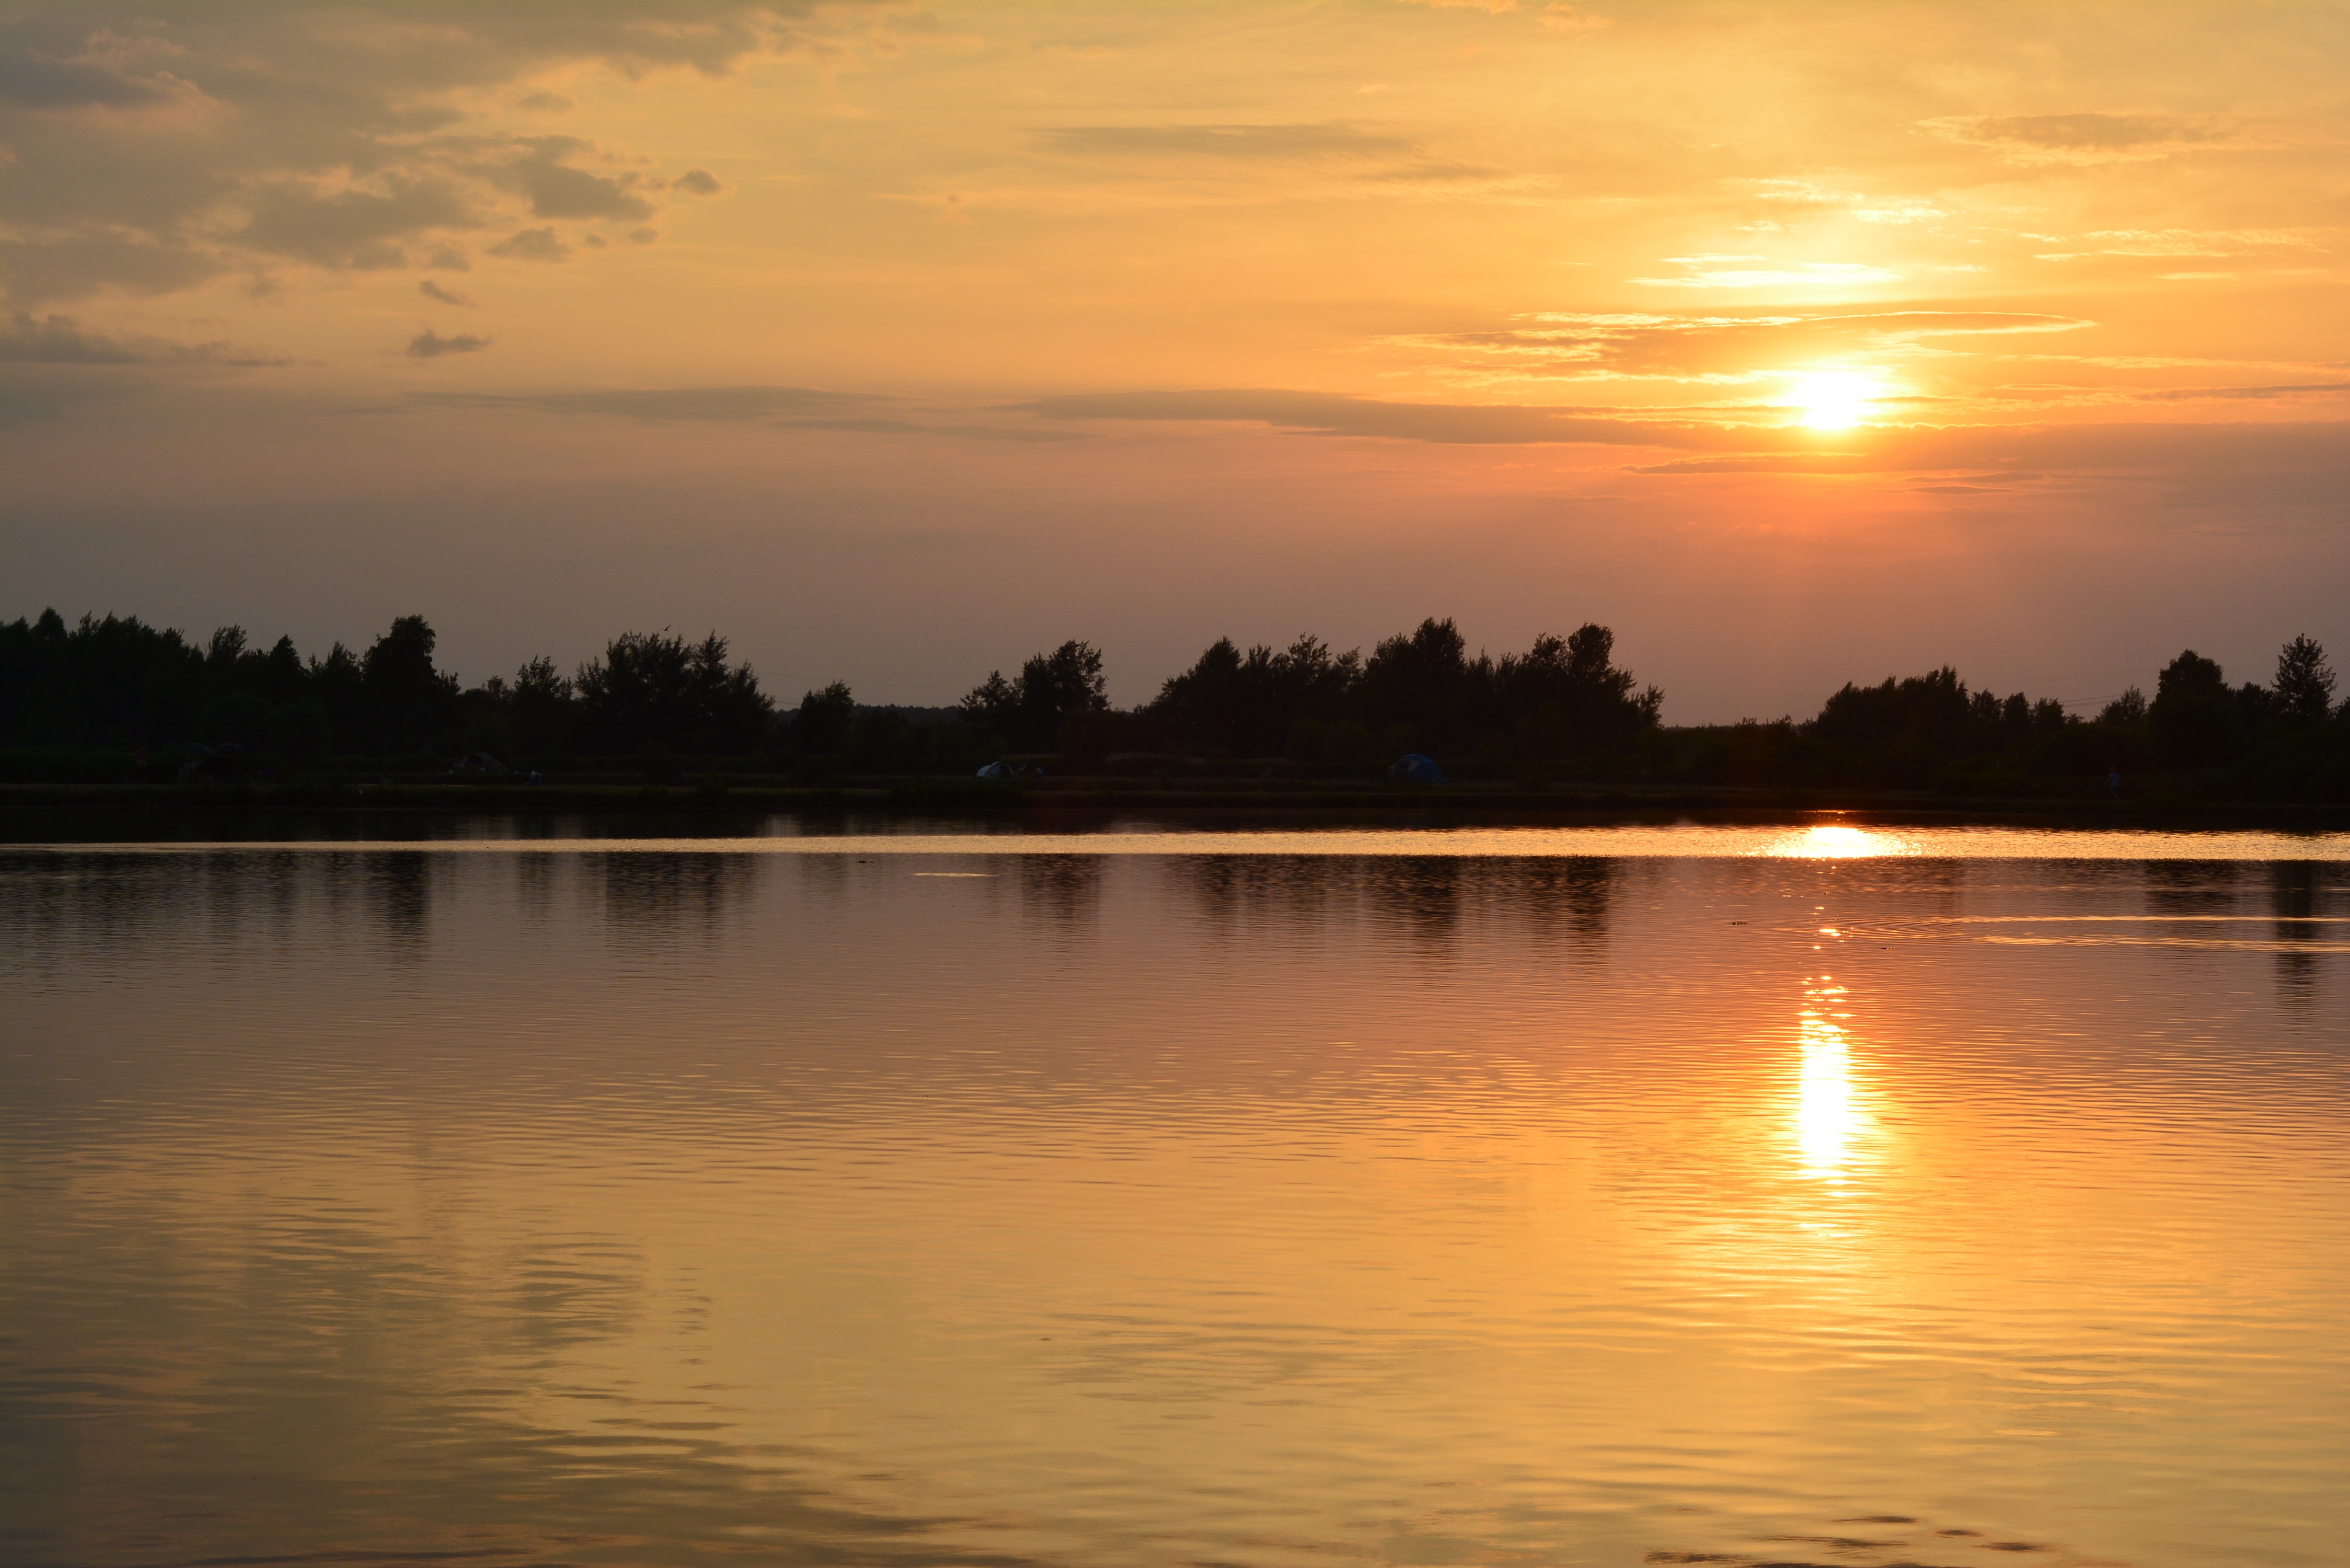
sea, light, cloud, sky, sun, sunrise, sunset, sunlight, morning, lake, dawn, river, dusk, evening, reflection, glow, reservoir, west, loch, the sun, afterglow, atmospheric phenomenon